YPG–FSA relations

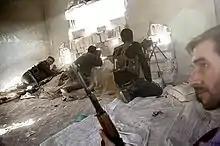
YPG fighters in Ras al-Ayn fighting al-Nusra Front

On 8 November 2012, the FSA attacked Syrian army positions in town of Ras al-Ayn and later released video showed FSA fighters in control of the town. Al-Kurdiya News correspondent on the ground also said that local Kurds aided the FSA in the attack. According to Turkish journalist Mehmet Aksakal two Turks have been injured in the border town of Ceylanpınar. He also suggested that clashes may be result of growing dissatisfaction between KNC (ENKS) and PYD. However, another Kurdish activist claimed that even though PYD had their armed wing in the city, it was controlled fully by the government and PYD did not participate in clashes. Around 10 rebels and 20 Syrian soldiers were killed in the fighting, while about 8000 residents fled to Ceylanpınar as fighting raged.